ZSG

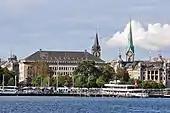
Zürich-Bürkliplatz landing gate

When the NOB became part of the Swiss Federal Railways in 1903, the took over its fleet of ships on Lake Zurich. This included the large paddle steamer "Helvetia". In 1909 and 1914, it ordered two further large paddle steamers, which were to become today's "Stadt Zürich" and "Stadt Rapperswil" respectively. In 1934 the introduced its first successful motor ship, the "Etzel", and from then on the fleet became increasingly motorized.